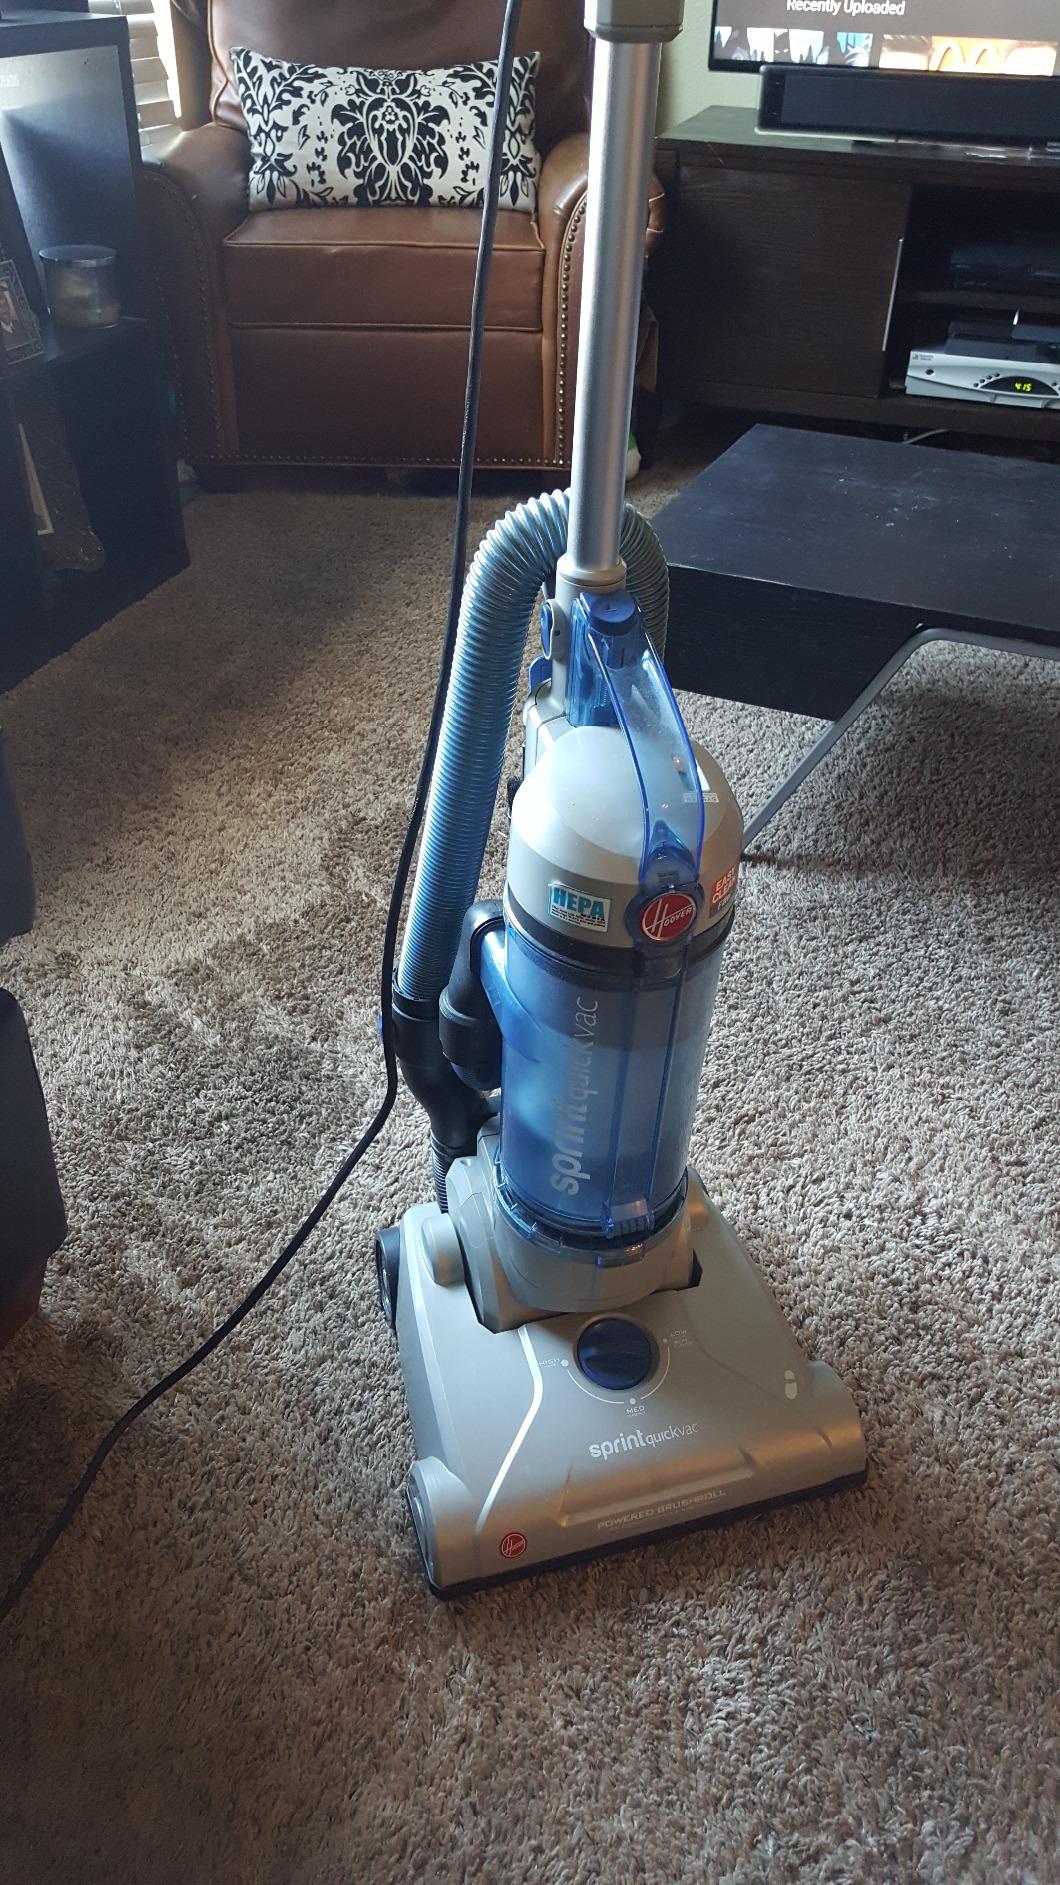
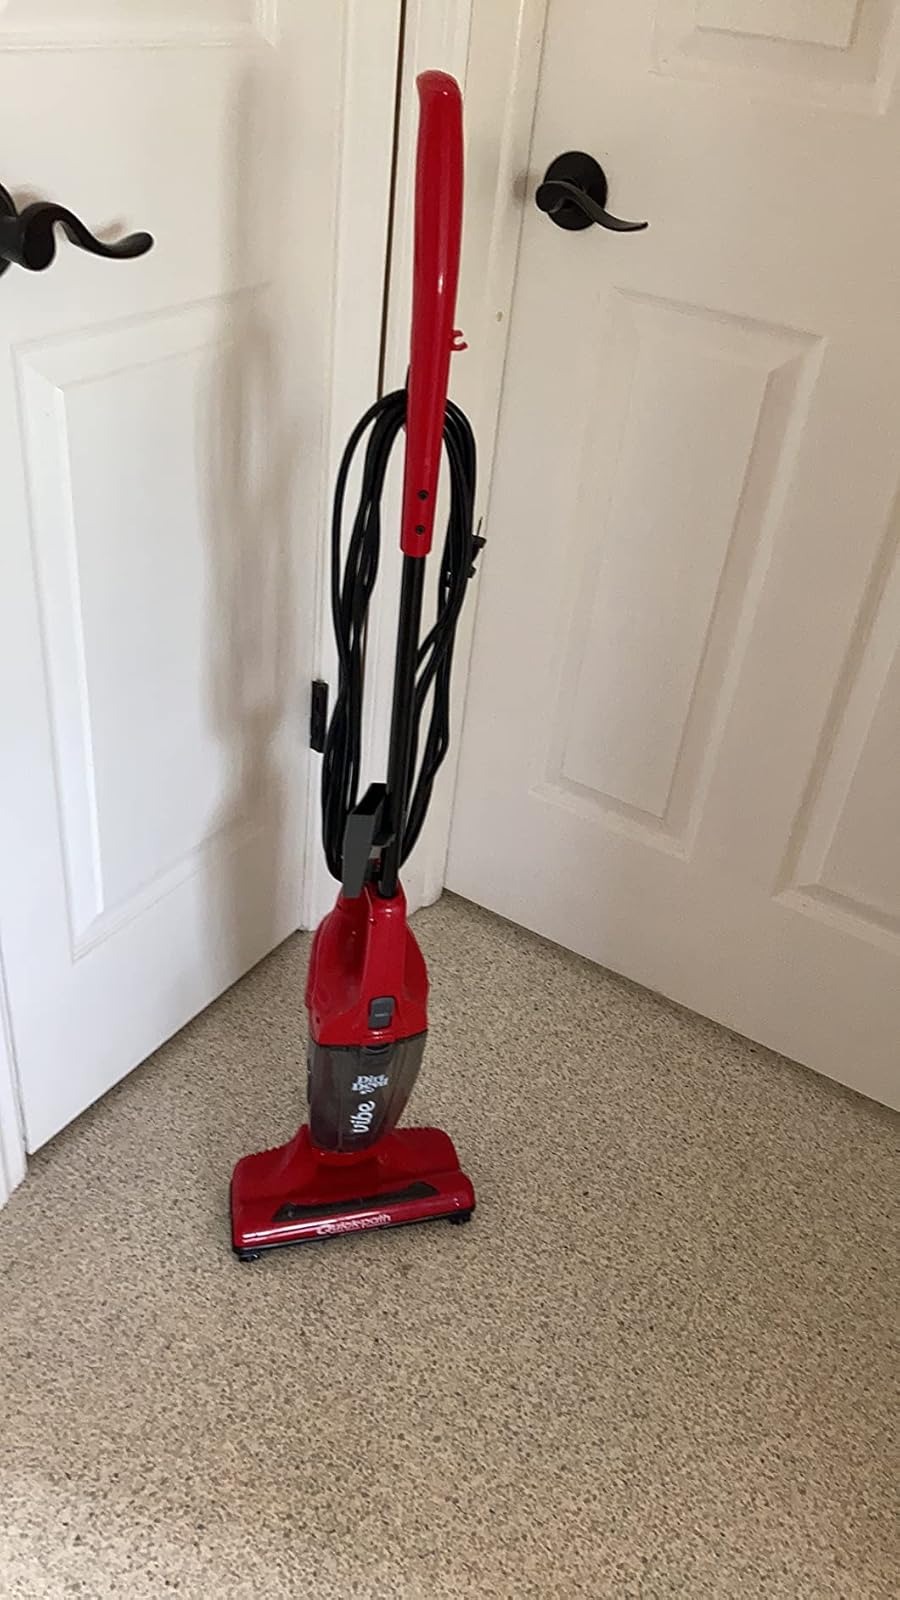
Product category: items_vacuum
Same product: no